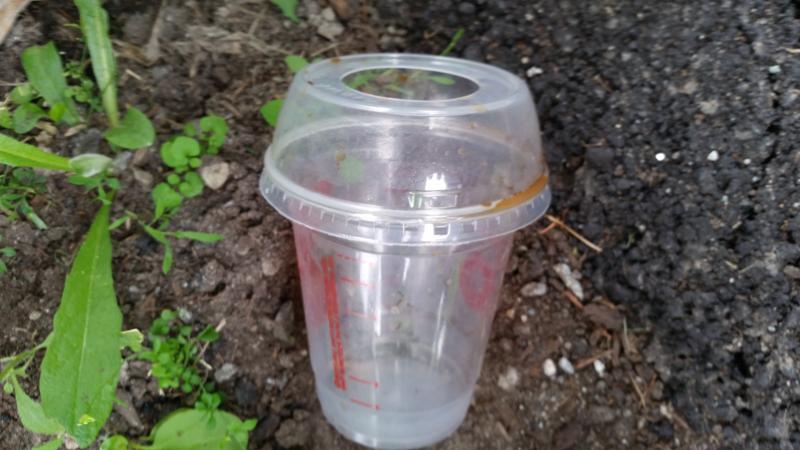
Waste category: plastic